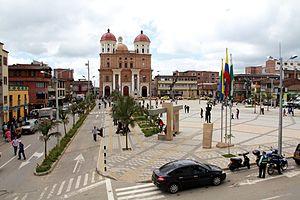
Santa Rosa de Osos est une municipalité située dans le département d'Antioquia, en Colombie.